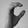
ASL letter: C